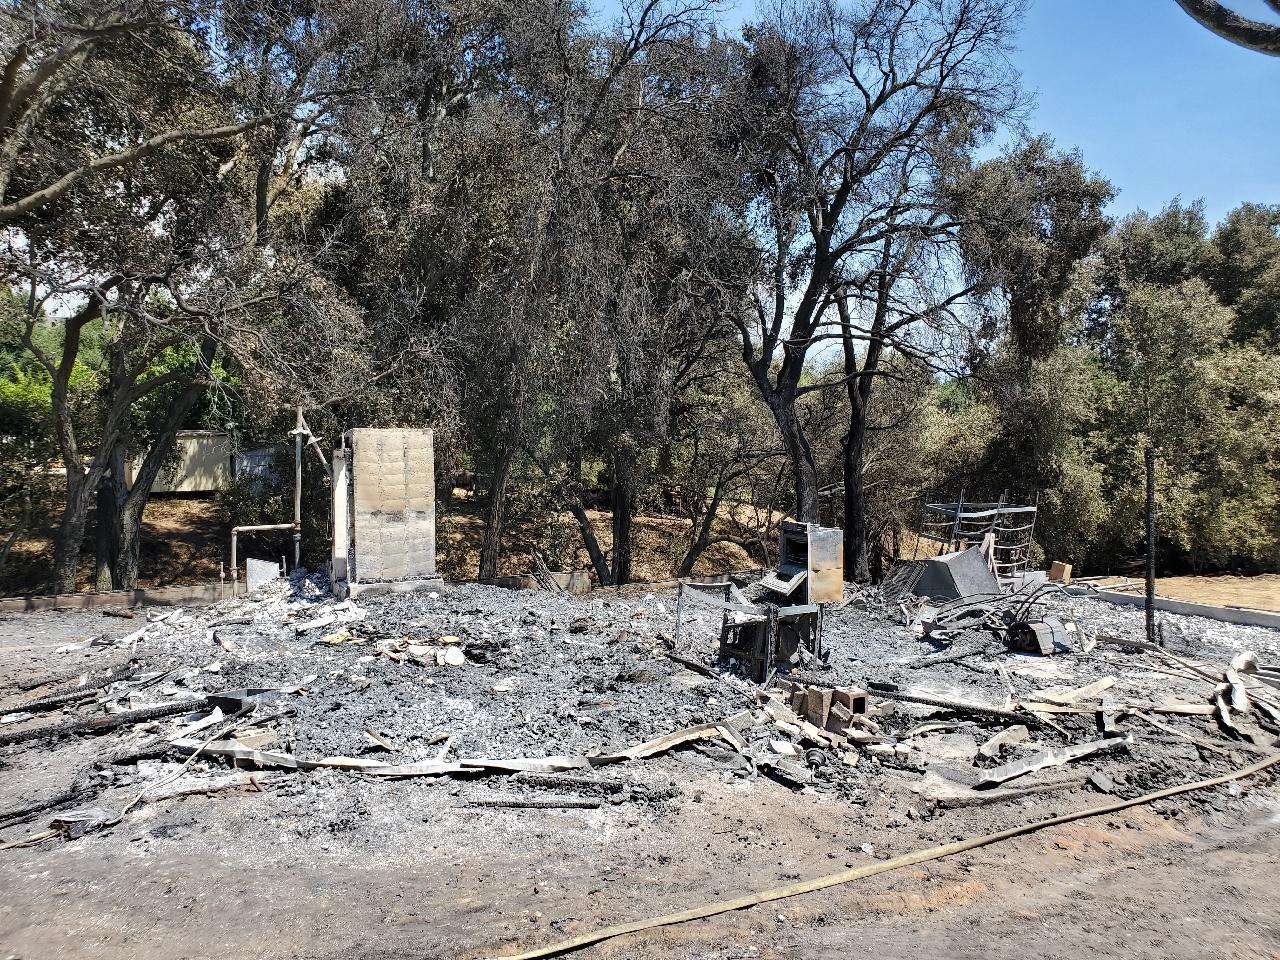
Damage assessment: destroyed